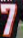
Number: 7